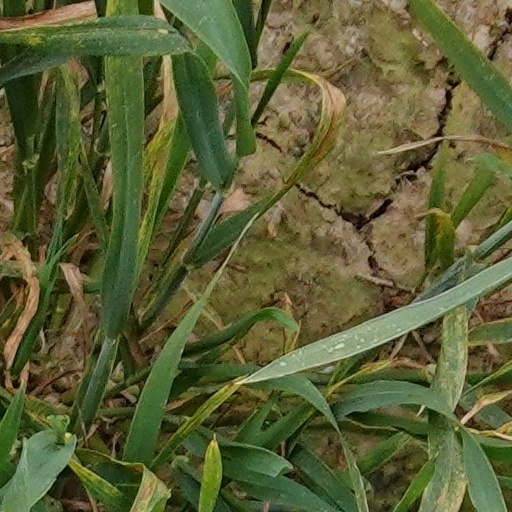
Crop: wheat